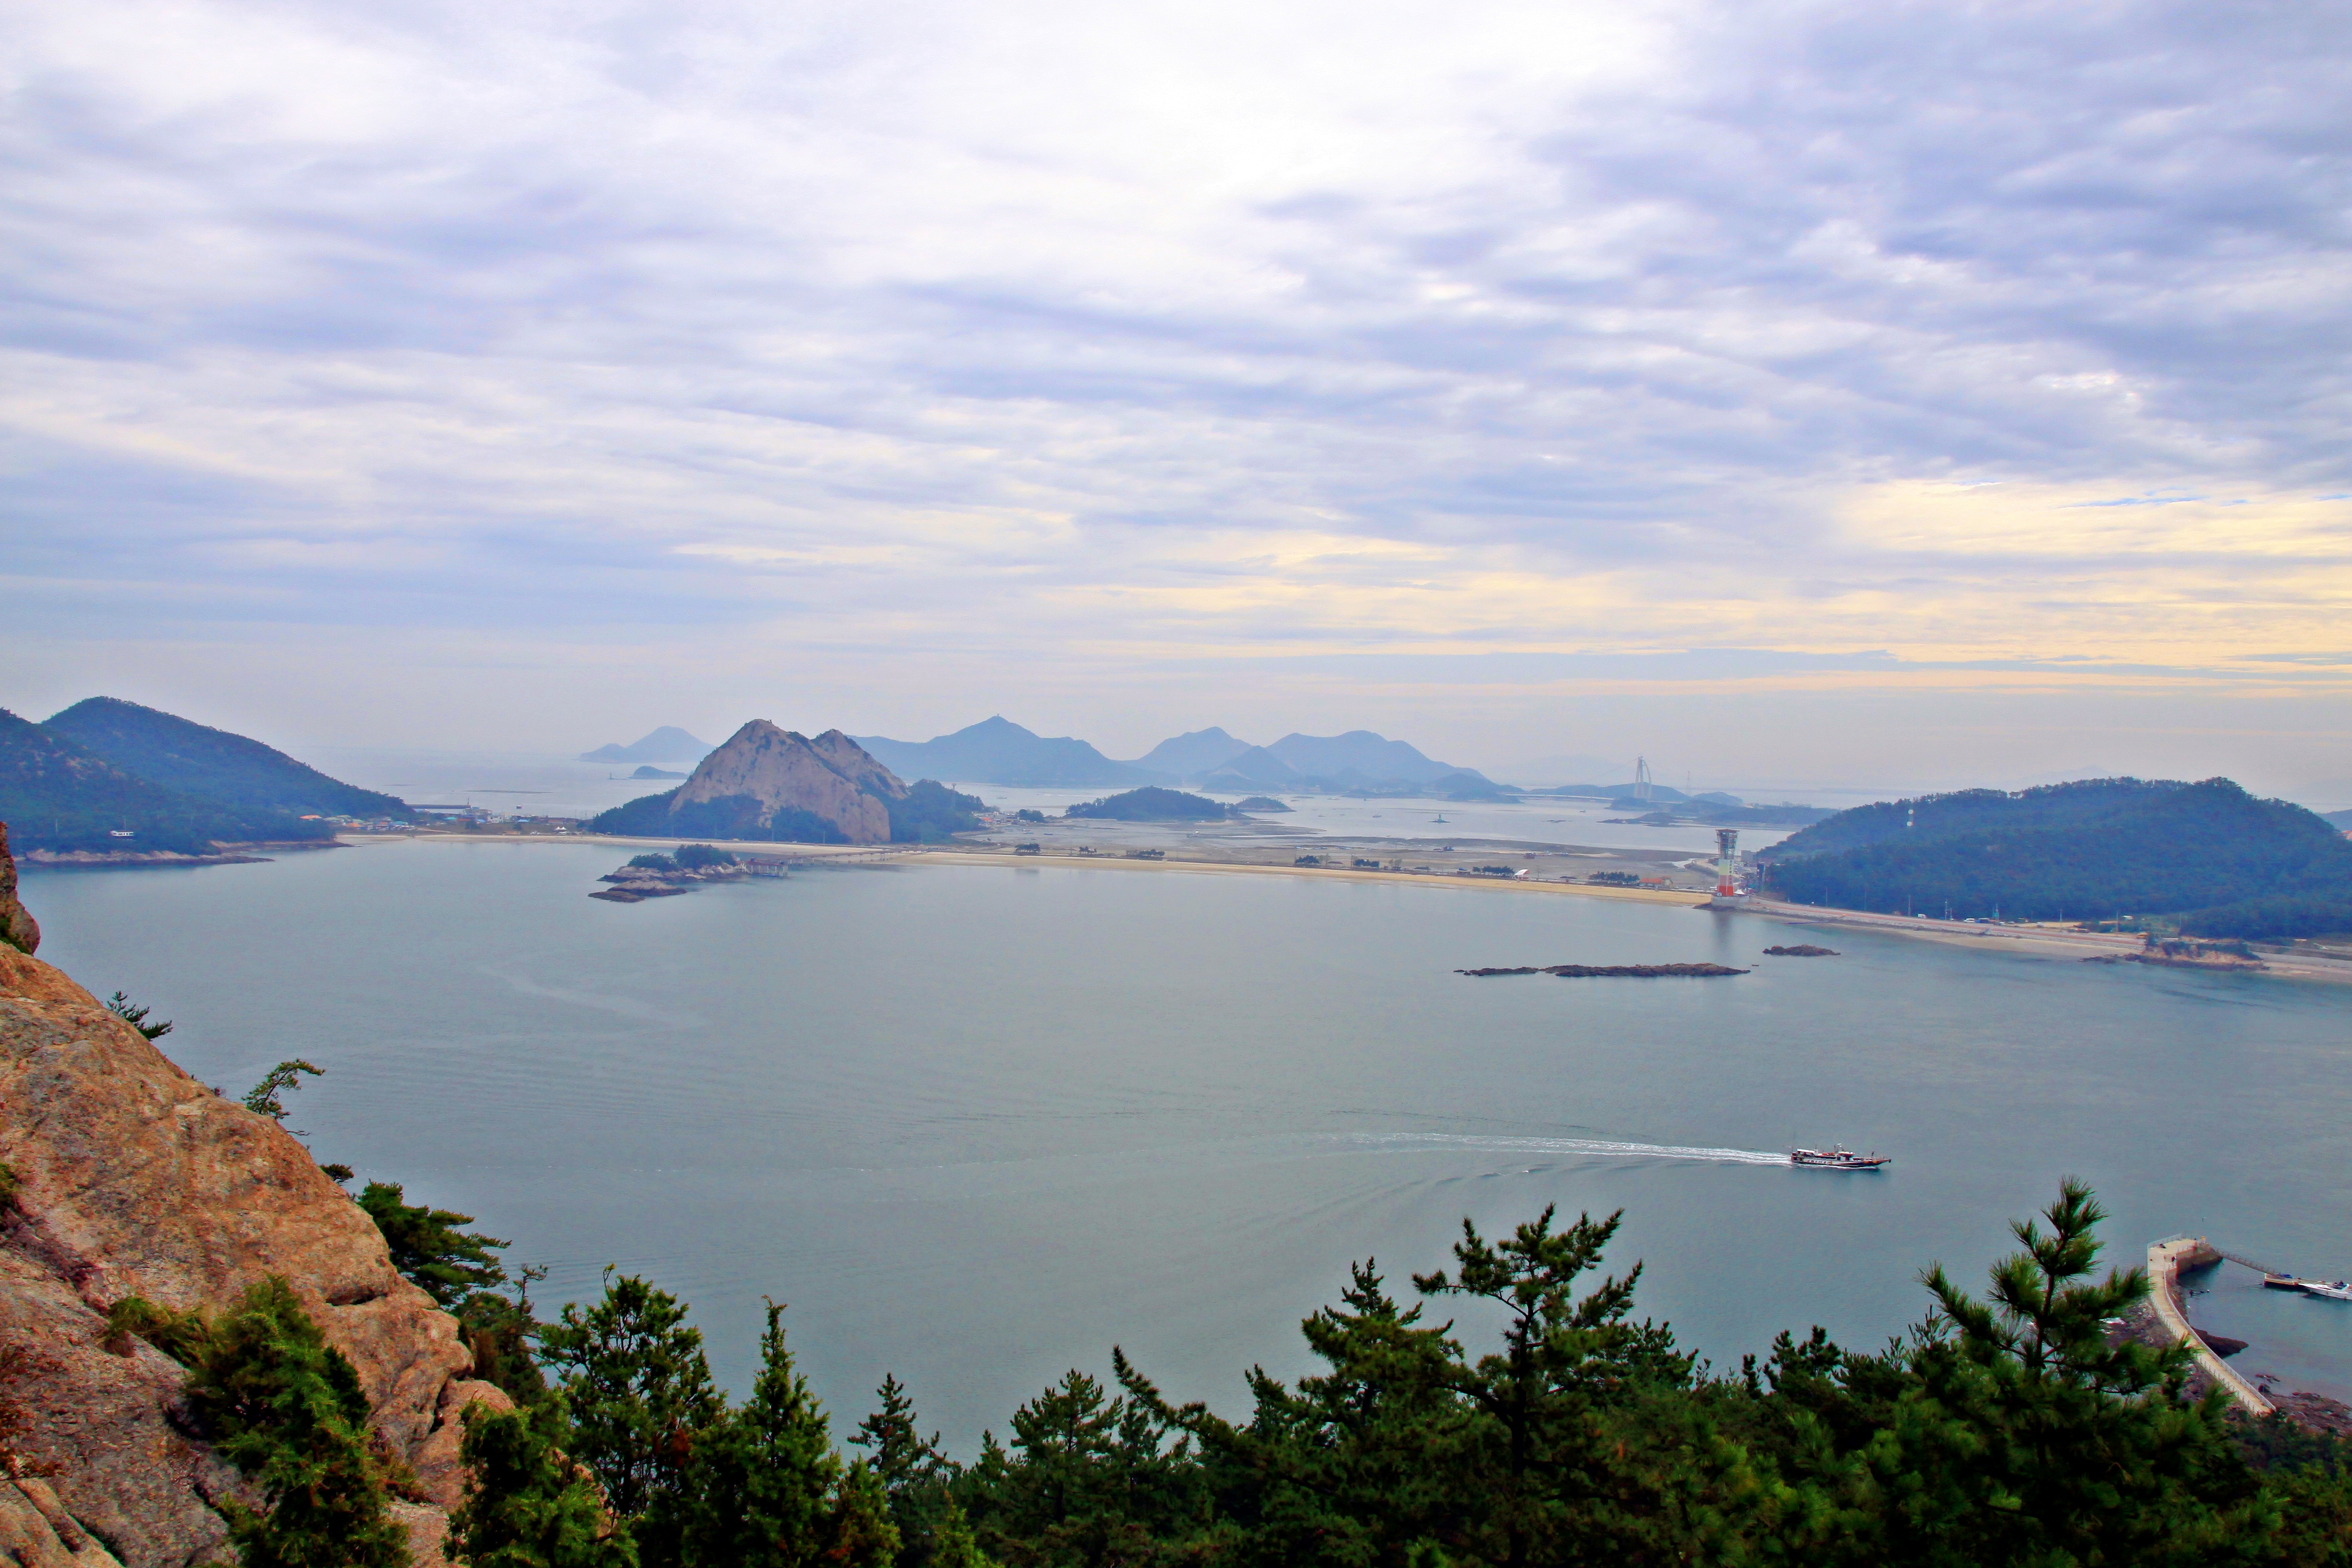
ocean, sea, boat, island, body of water, sky, highland, lake, mountain, loch, coast, reservoir, wilderness, sound, fjord, bay, hill, headland, coastal and oceanic landforms, mountain range, promontory, inlet, cloud, fell, vacation, horizon, river, landscape, ridge, national park, tourism, cape, hill station, bank, peninsula, mount scenery, city